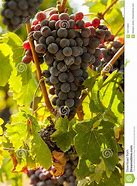
Label: Grapes